Henry Alabaster

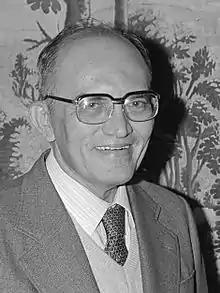
His grandson, Air Chief Marshal Siddhi Savetsila

Alabaster died in 1884, at the age of 48, three days after suffering paralysis of his lower jaw. He remained in his position until his death, when he was buried with the full honors of a Phraya in Bangkok Protestant Cemetery. His monument there, erected by order of Chulalongkorn himself, is considered the finest in the cemetery. While well-regarded by the Thais, he was disparaged by the British Foreign Office as "a good for nothing fellow who was dismissed," likely due to his efforts at keeping Siam from becoming a British colony.